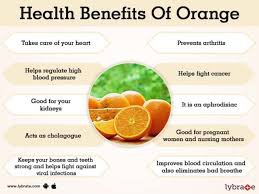
Label: Orange